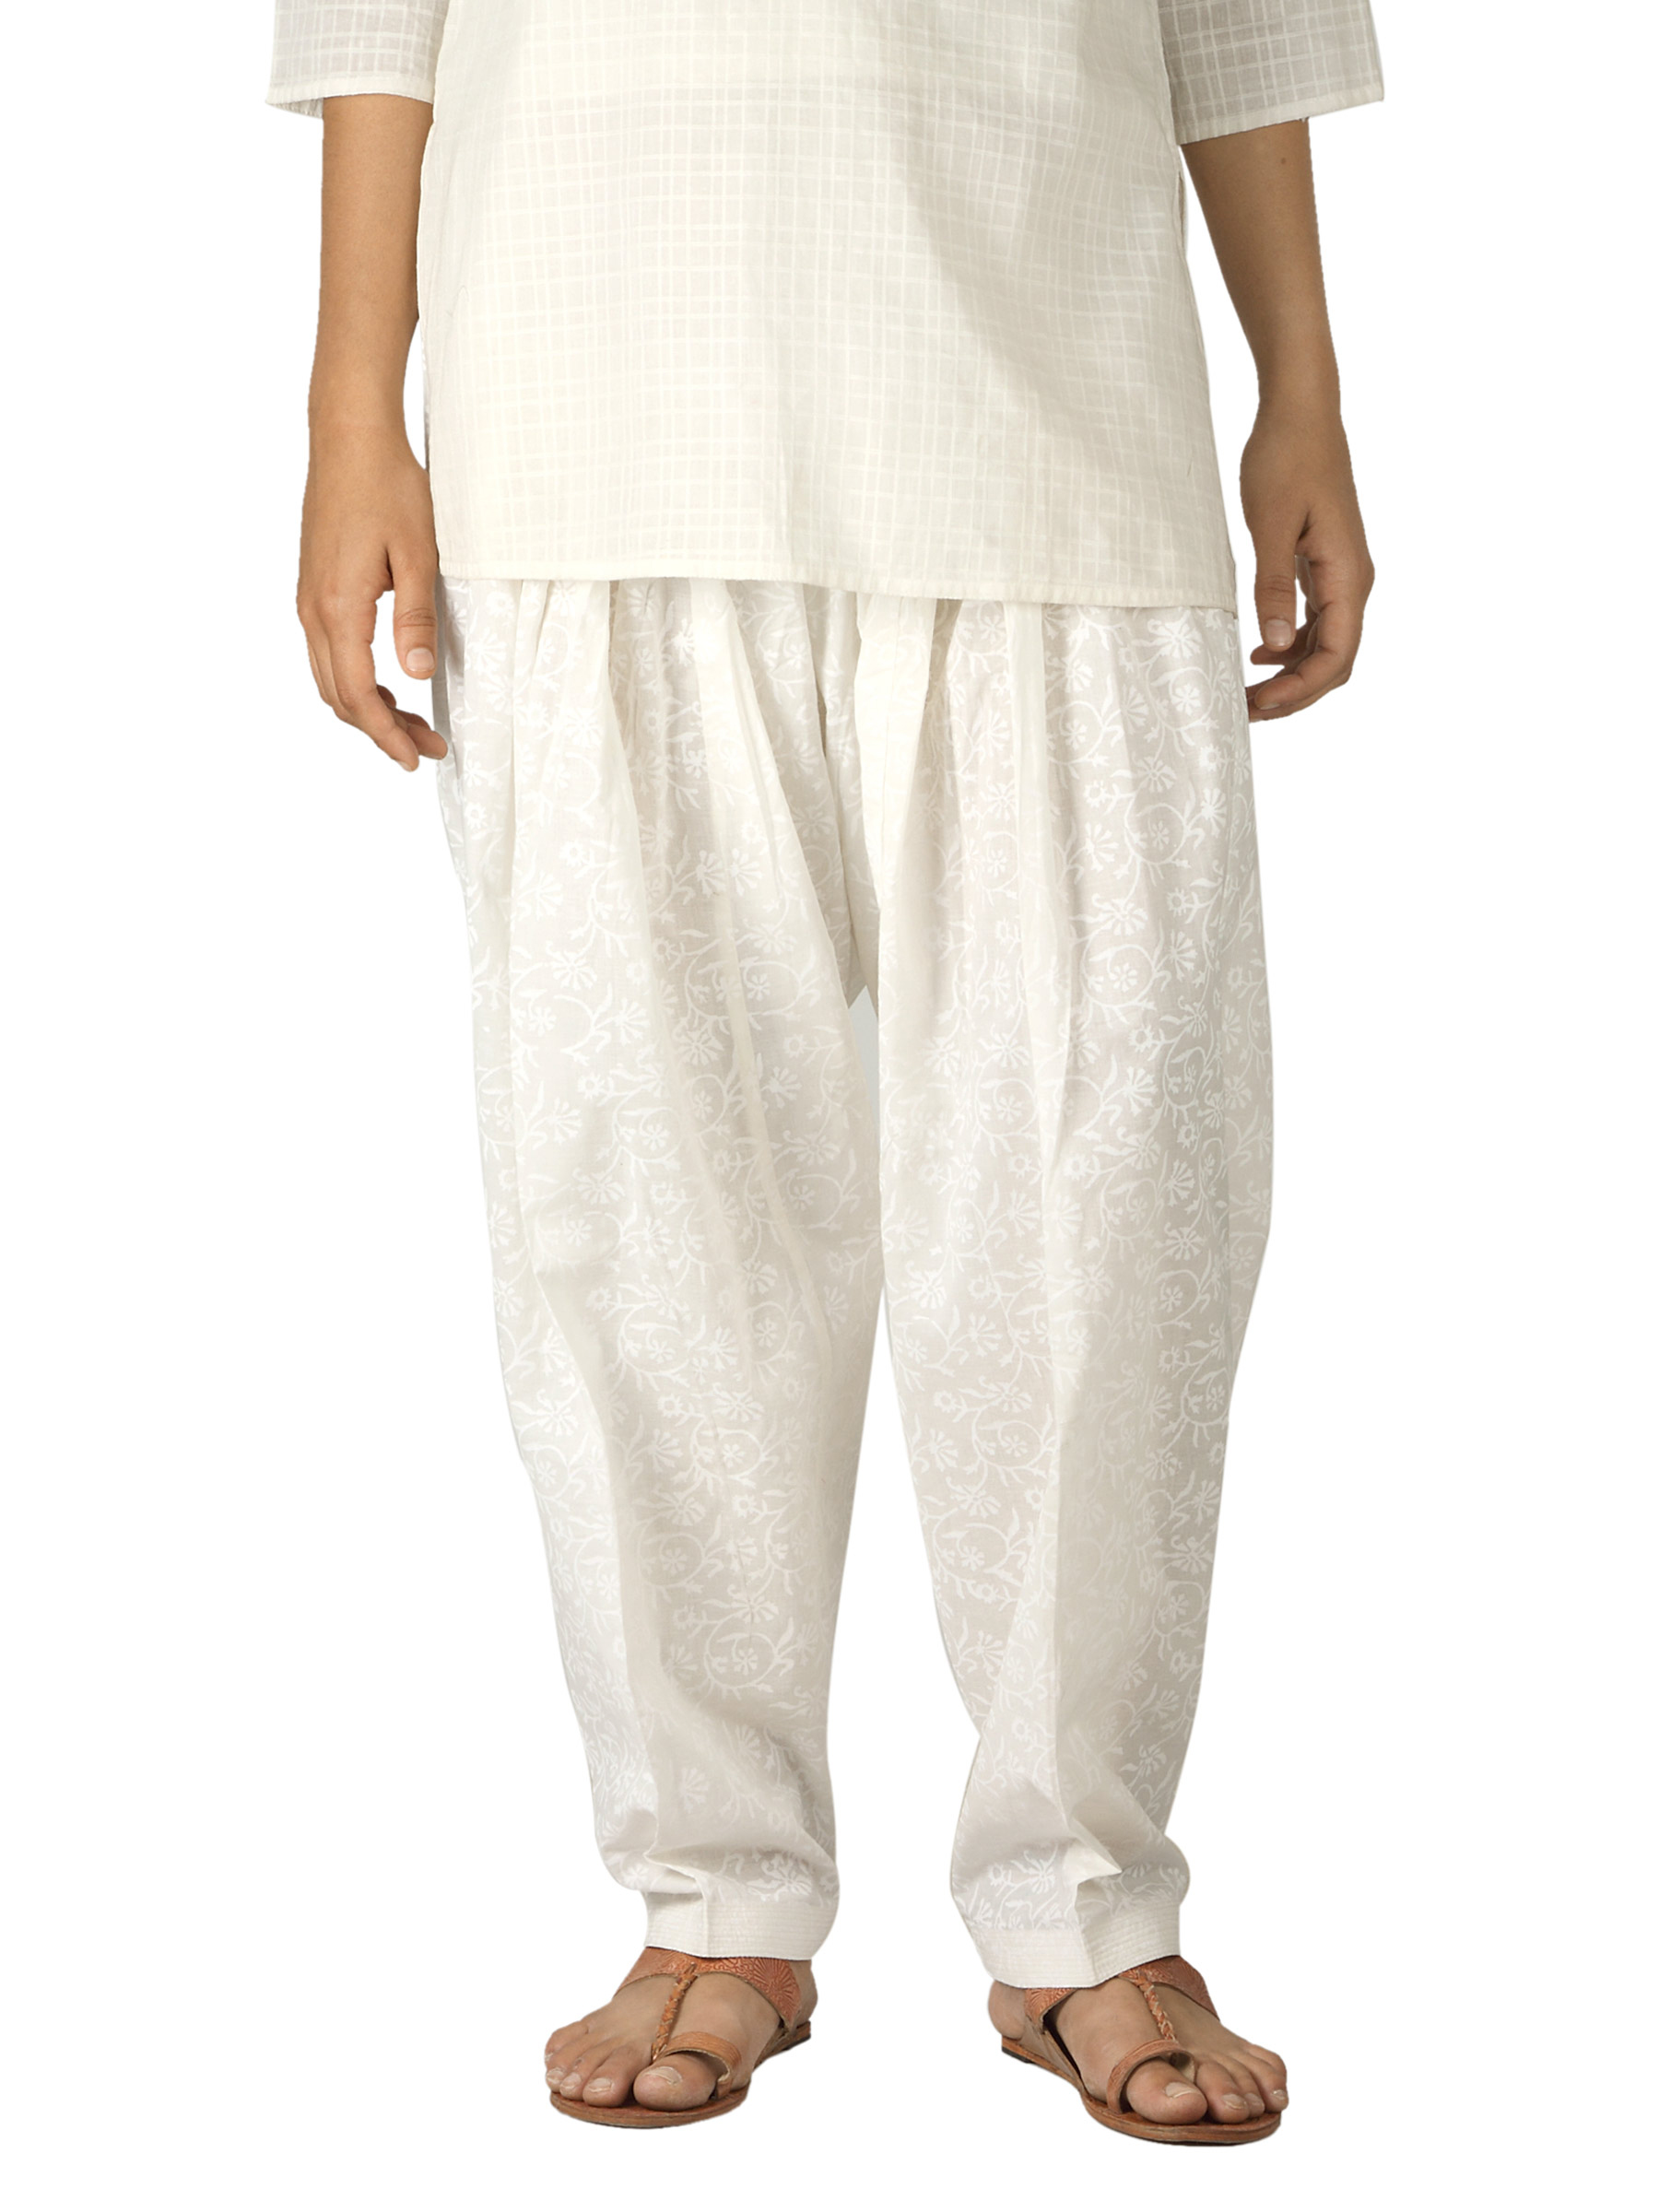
Fabindia Women Printed White Salwar
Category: Apparel / Bottomwear / Salwar
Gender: Women
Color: White
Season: Summer 2012
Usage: Ethnic